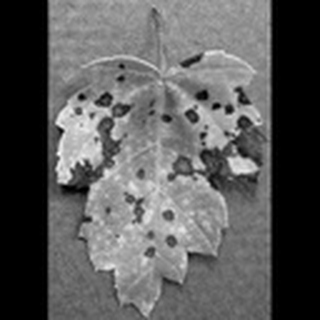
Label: cotton_target_spot